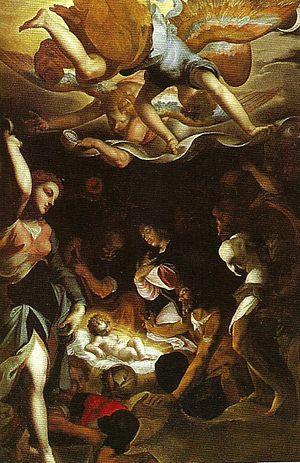
L'Adoration des Bergers, par Martin Fréminet, Gap, musée départemental. Provient de l'hospice du Montgenèvre.
Martin Fréminet Paris, 24 septembre 1567 - Paris, 18 juin 1619, est un peintre maniériste français, rattaché à la seconde École de Fontainebleau, et actif au début du XVIIᵉ siècle. Après un voyage en Italie à la fin du XVIᵉ siècle, Fréminet revient en France en 1603, et se voit confier la réalisation des décors de la chapelle de la Trinité du château de Fontainebleau, œuvre maîtresse de sa carrière, aboutissement de ses recherches et de ses influences, qui le place comme l'un des derniers maîtres de l’école bellifontaine et l'un des derniers maniéristes français.